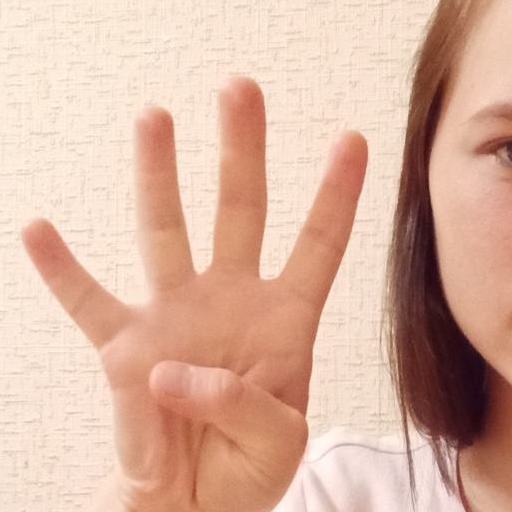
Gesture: four